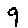
Label: 9